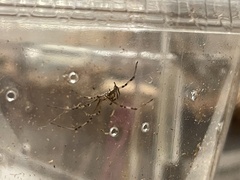
Species: Lactrodectus_hesperus